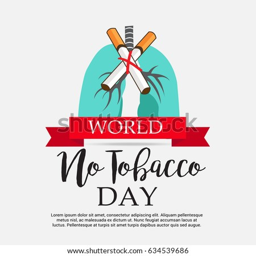
vector illustration of a banner for holiday .